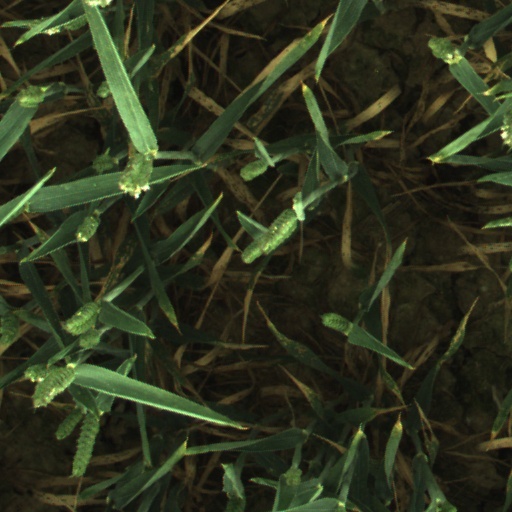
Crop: wheat